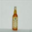
Label: bottle